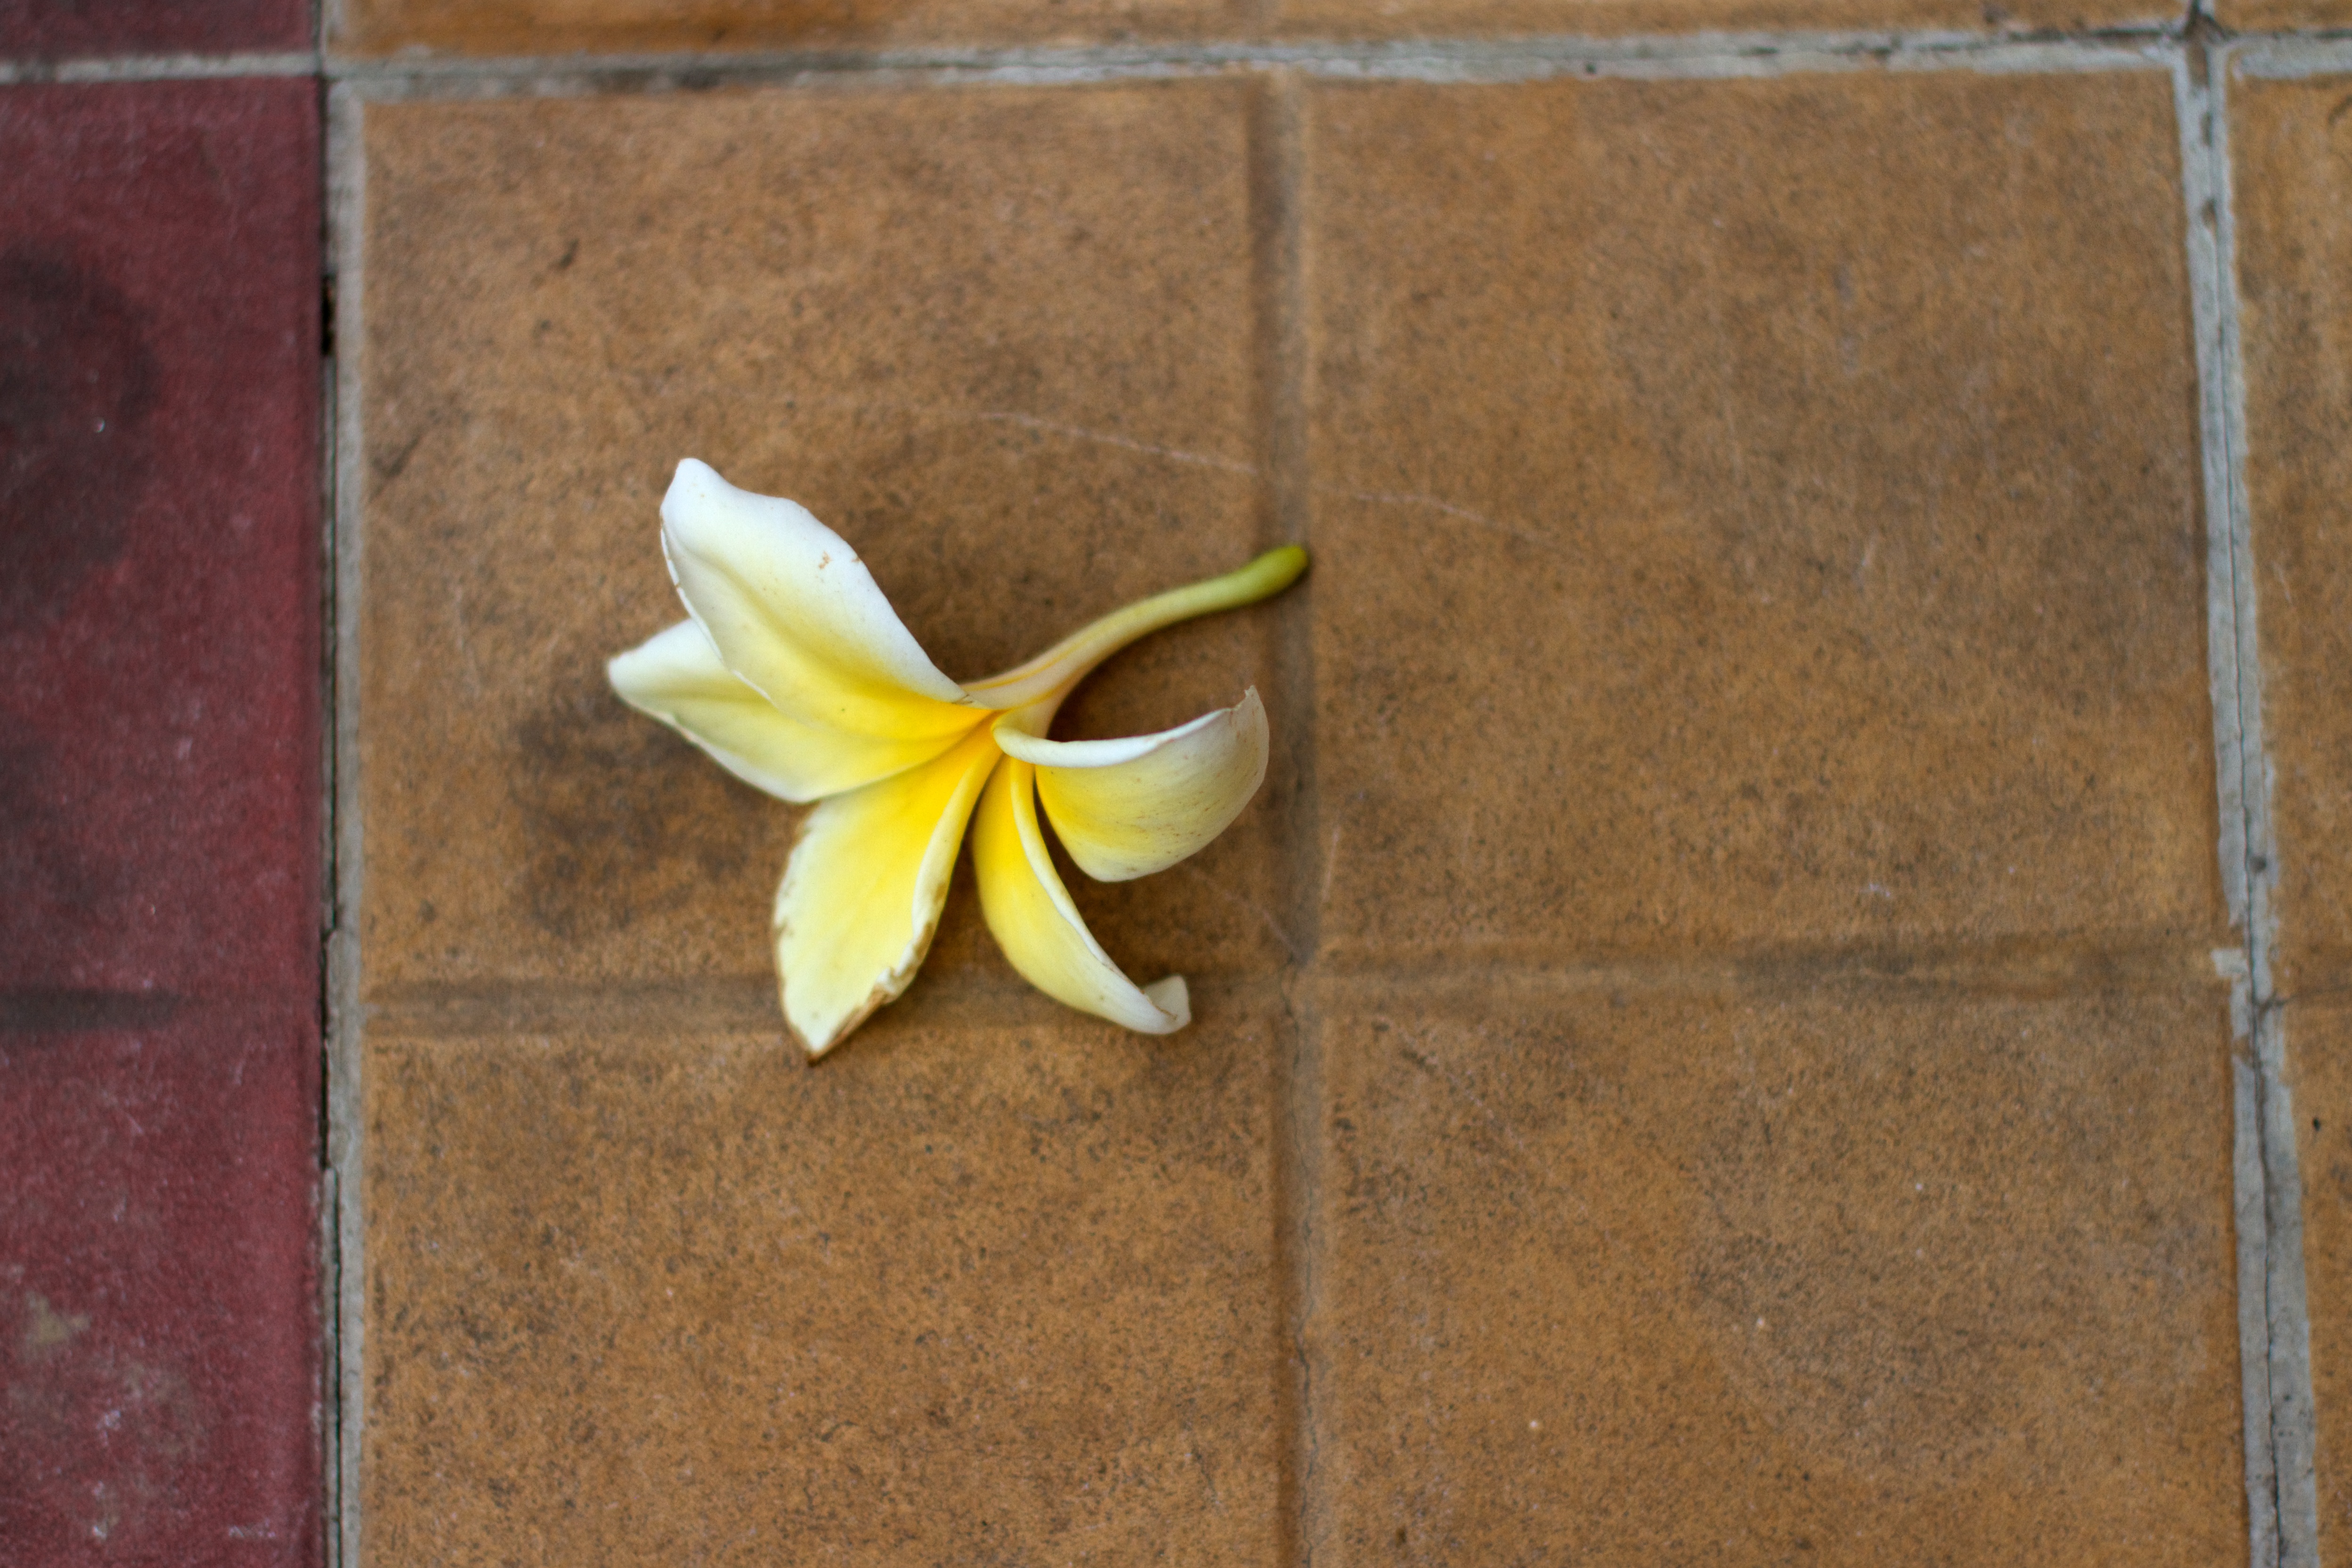
plant, wood, leaf, flower, petal, floor, green, produce, yellow, flooring